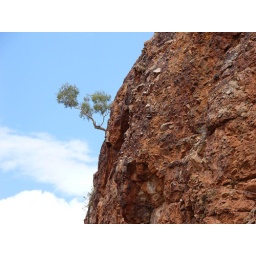
Lonely tree in the canyon